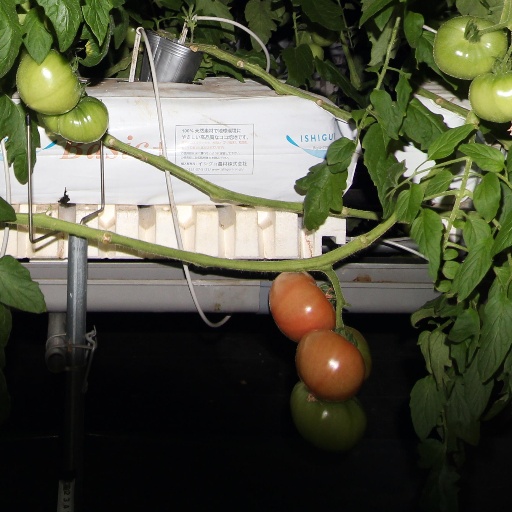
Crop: tomato